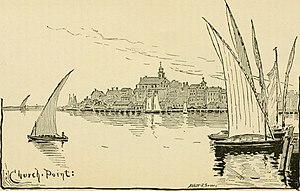
Les gundalows sont un type de voilier à fond plat et voile latine, répandus dans les rivières du Maine et du New Hampshire entre le XVIIᵉ et le début du XXᵉ siècle.
Ce glossaire maritime liste les principaux termes techniques utilisés par le monde maritime et les marins.